Capture of New Orleans

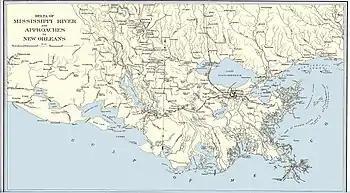
Map depicting Louisiana and approaches to New Orleans as depicted during the occupation of New Orleans

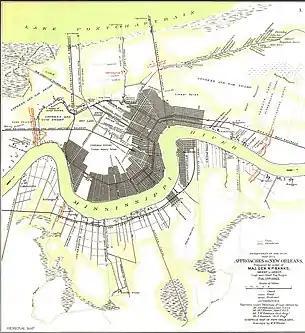
Approaches to New Orleans, Department of the Gulf Map Number 5, February 14, 1863

The capture of New Orleans (April 25 – May 1, 1862) during the American Civil War was a turning point in the war that precipitated the capture of the Mississippi River. Having fought past Forts Jackson and St. Philip, the Union was unopposed in its capture of the city itself.